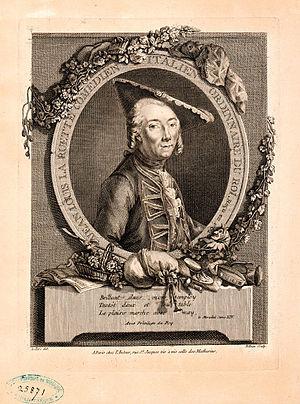
François-Rolland Elluin, né à Abbeville le 5 mai 1745 et mort à Paris vers 1810, est un graveur français, connu notoirement pour ses illustrations d'ouvrages érotiques.